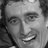
Emotion: happy